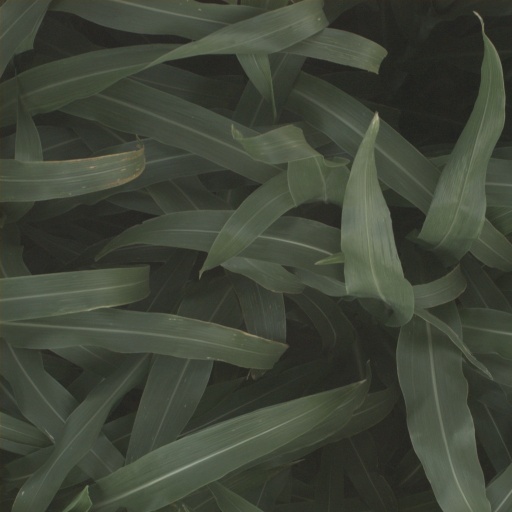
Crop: sorghum